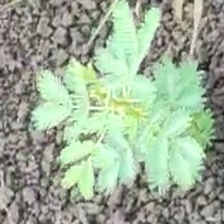
Weed species: Dwarf_cassia_(Chamaecrista pumila)